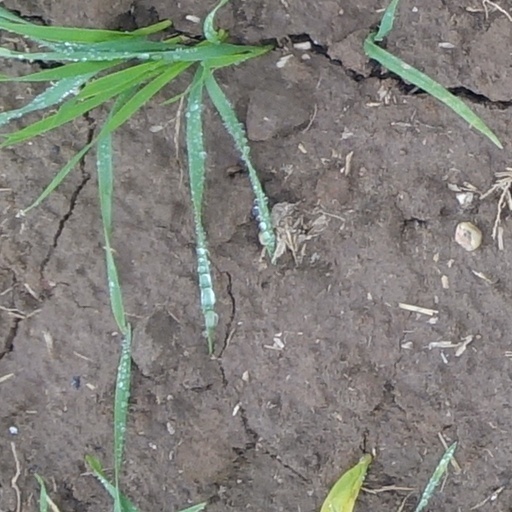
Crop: wheat